Countdown (Star Trek: Enterprise)

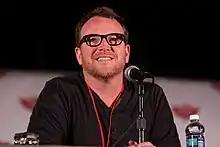
"Countdown" was the fourth episode of "Enterprise" to be directed by former "Star Trek: Voyager" actor Robert Duncan McNeill.

This was the first episode written as a combined effort by André Bormanis and Chris Black, although Bormanis had written episodes such as "" and "", while Black wrote "" among others. "Countdown" also saw the return of "" actor Robert Duncan McNeill as director. The episode was his second during season three after previously working on "". "Countdown" had an eight-day shooting timetable versus the normal seven.